Dingle Peninsula

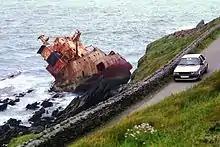
The "Ranga", here pictured in 1986

The peninsula is known for the MV "Ranga", a Spanish cargo vessel that wrecked on the coast in 1982.